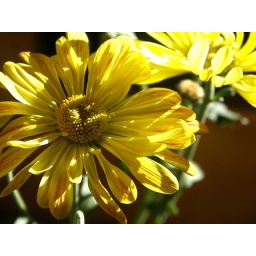
Sunlight from window plays among the petals of this flower in a vase.